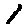
Label: 1